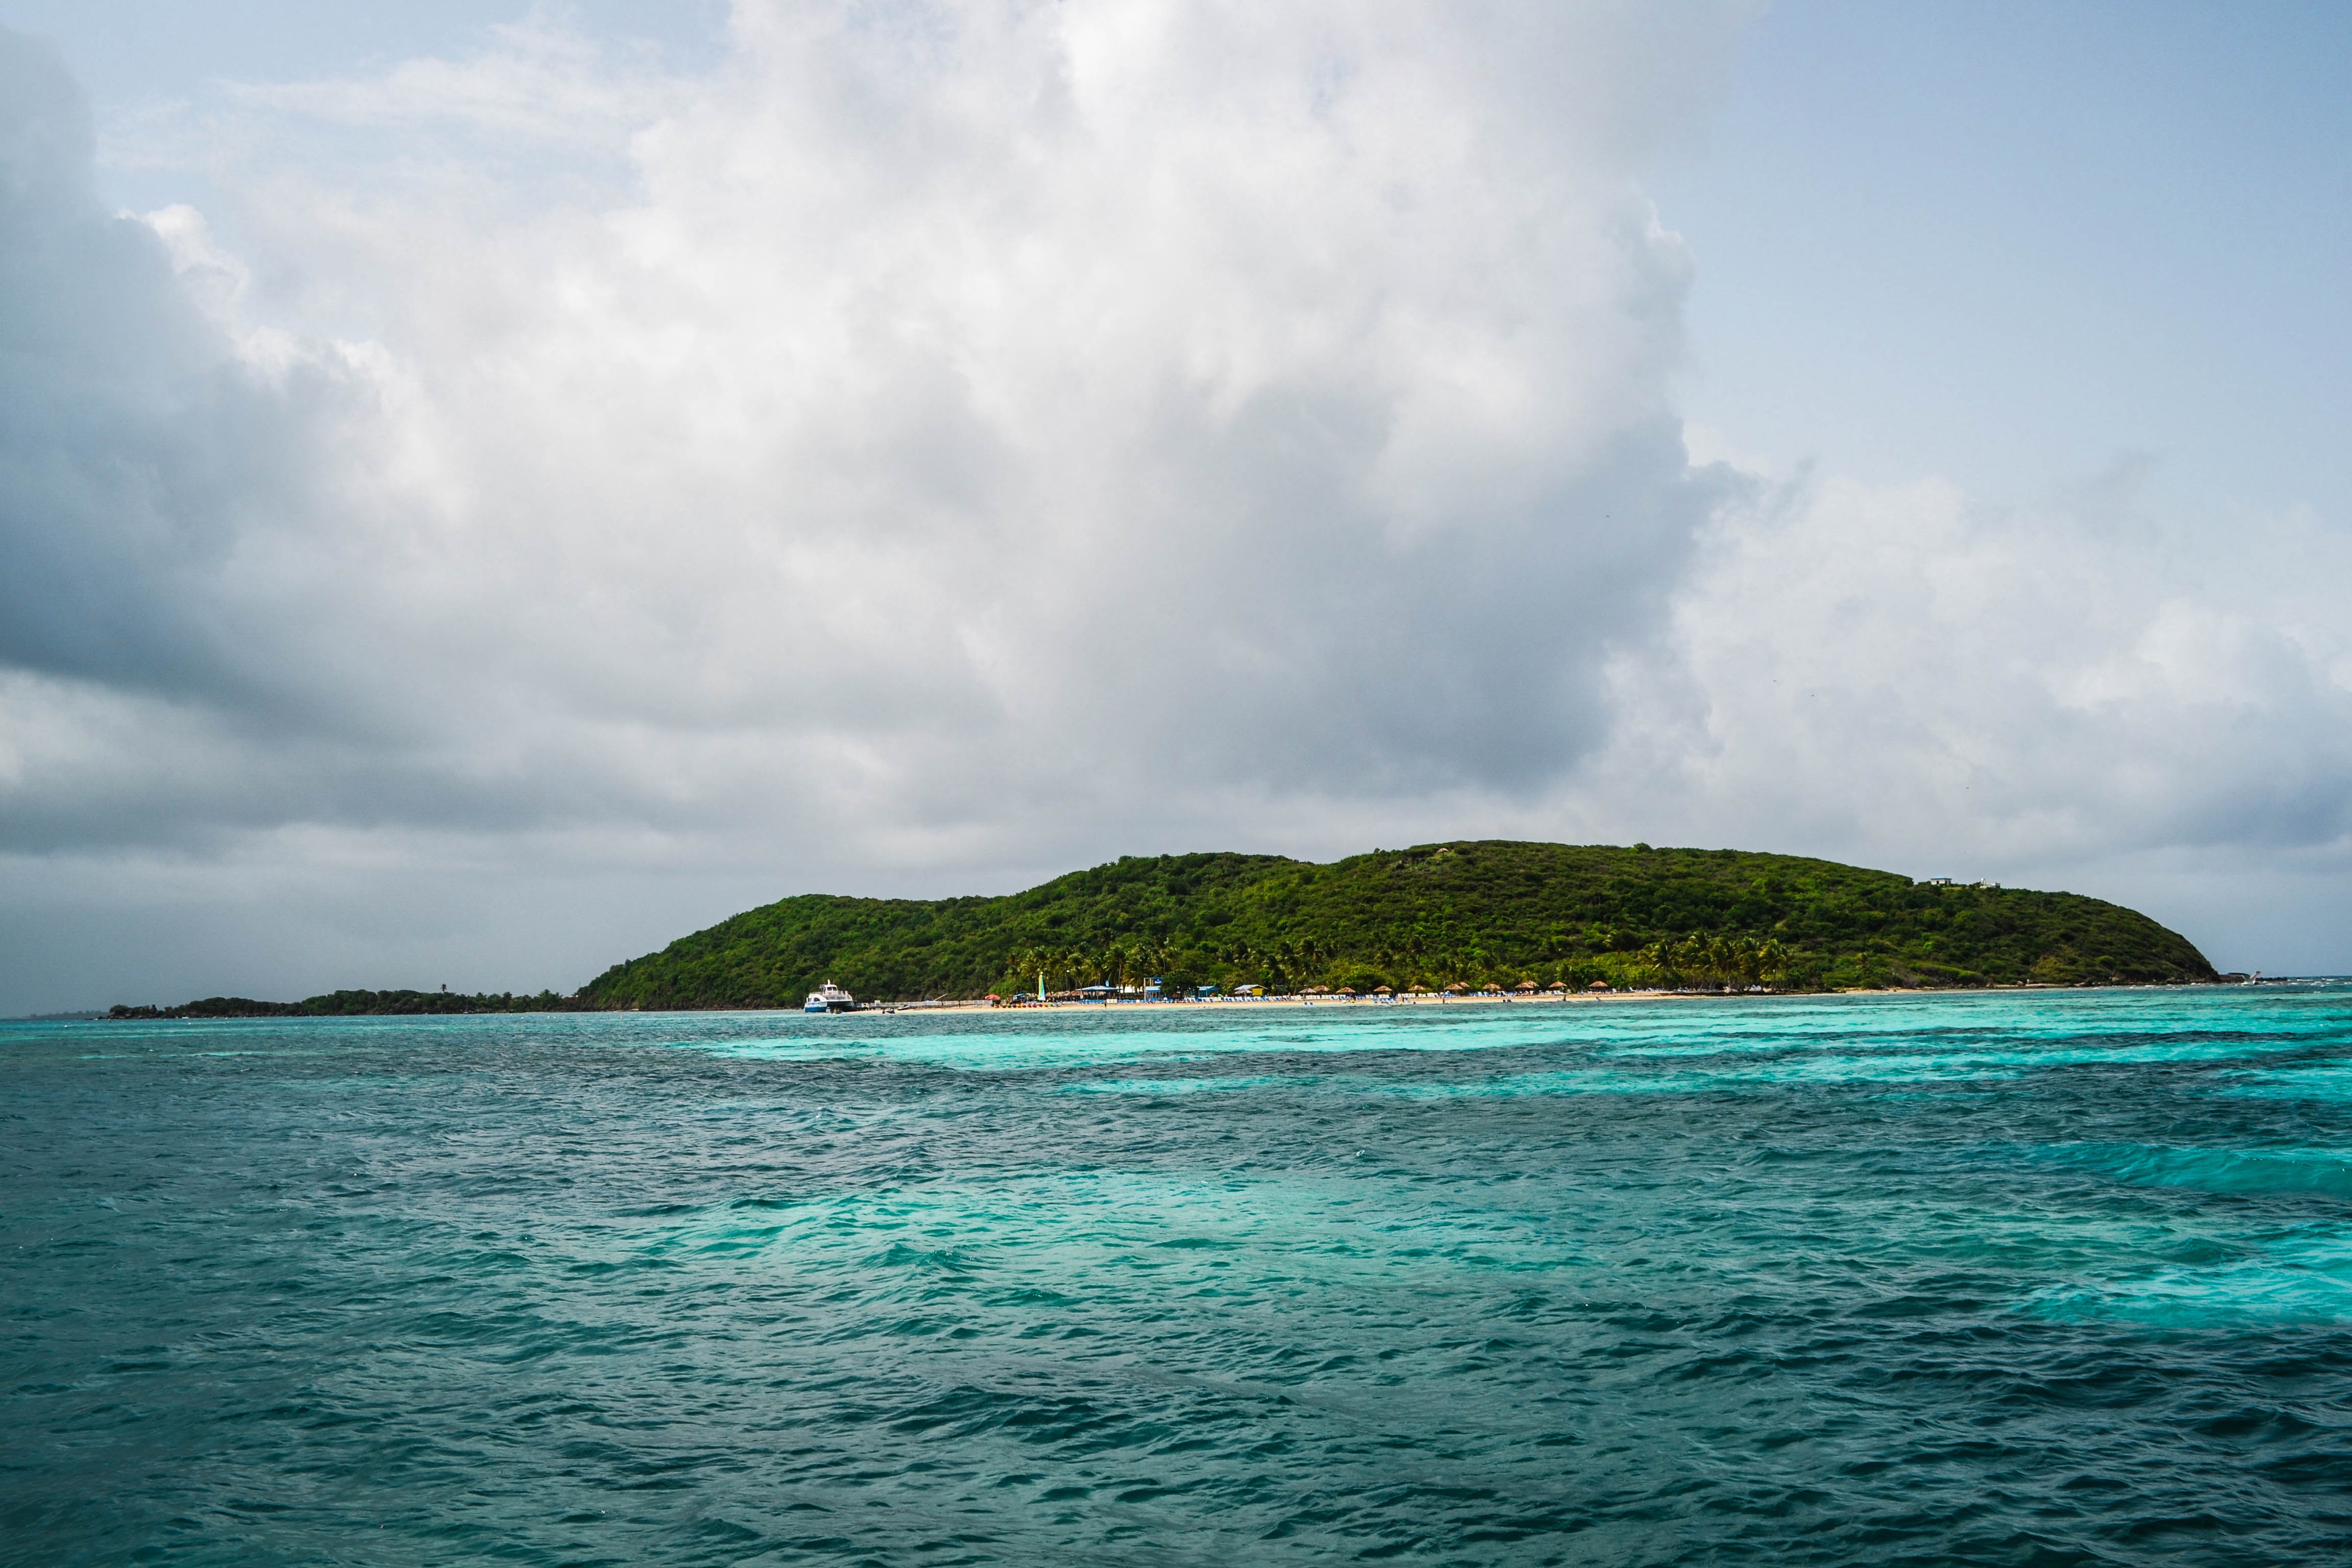
beach, sea, coast, ocean, horizon, cloud, sky, shore, wave, lagoon, bay, island, terrain, body of water, caribbean, tropics, cape, islet, landform, geographical feature, wind wave